Roberto Ivens

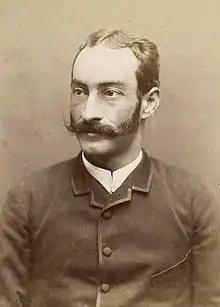

Roberto Ivens (12 June 1850 in Ponta Delgada – 28 January 1898 in Dafundo, Oeiras) was a Portuguese explorer of Africa, geographer, colonial administrator, and an officer of the Portuguese Navy.